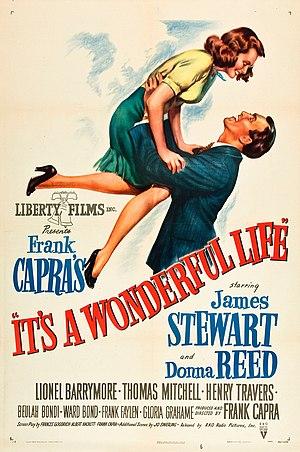
La vie est belle est un film américain de Frank Capra sorti en 1946. Ce film est considéré comme un classique du cinéma américain. Il est à ce titre régulièrement rediffusé à la période de Noël par les chaînes de télévision américaine.